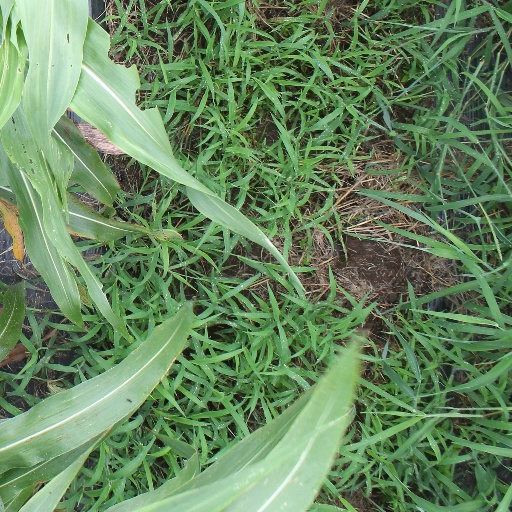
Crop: sorghum